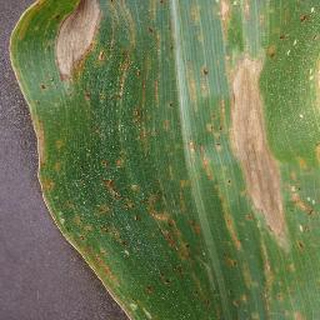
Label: corn_northern_leaf_blight